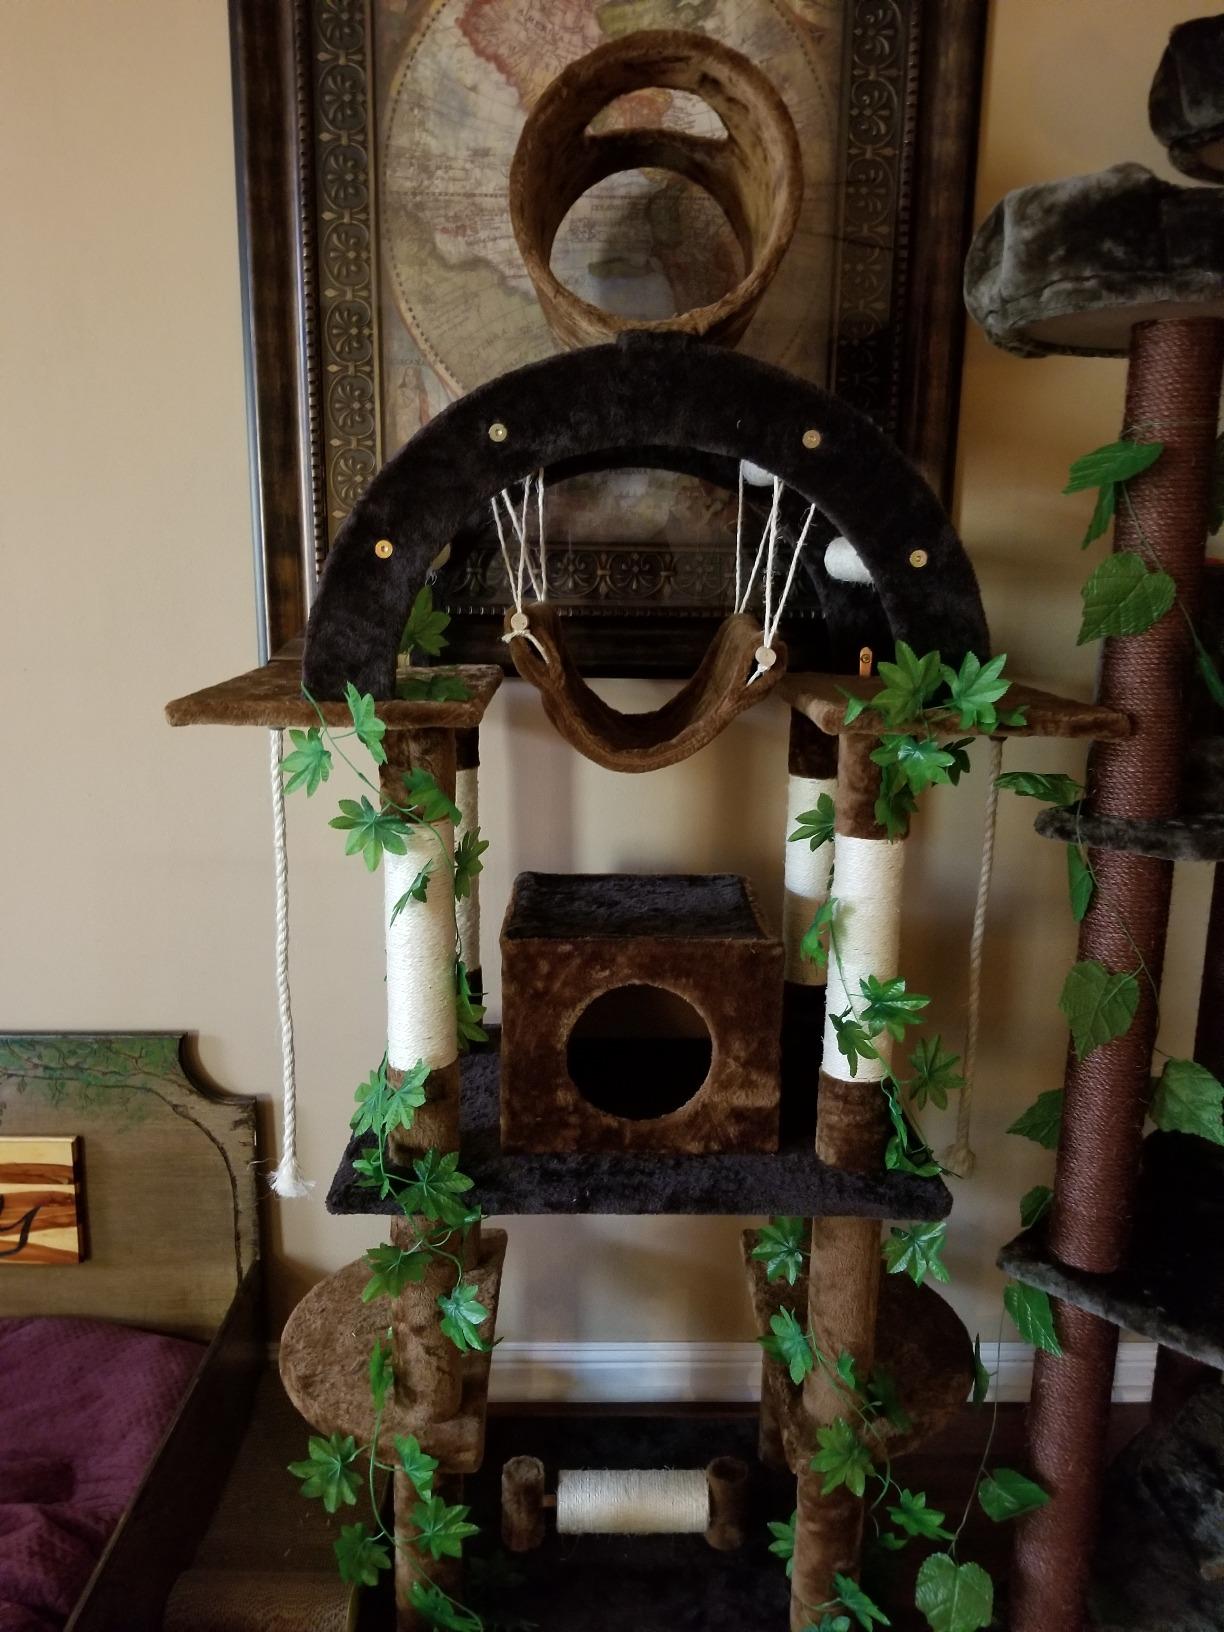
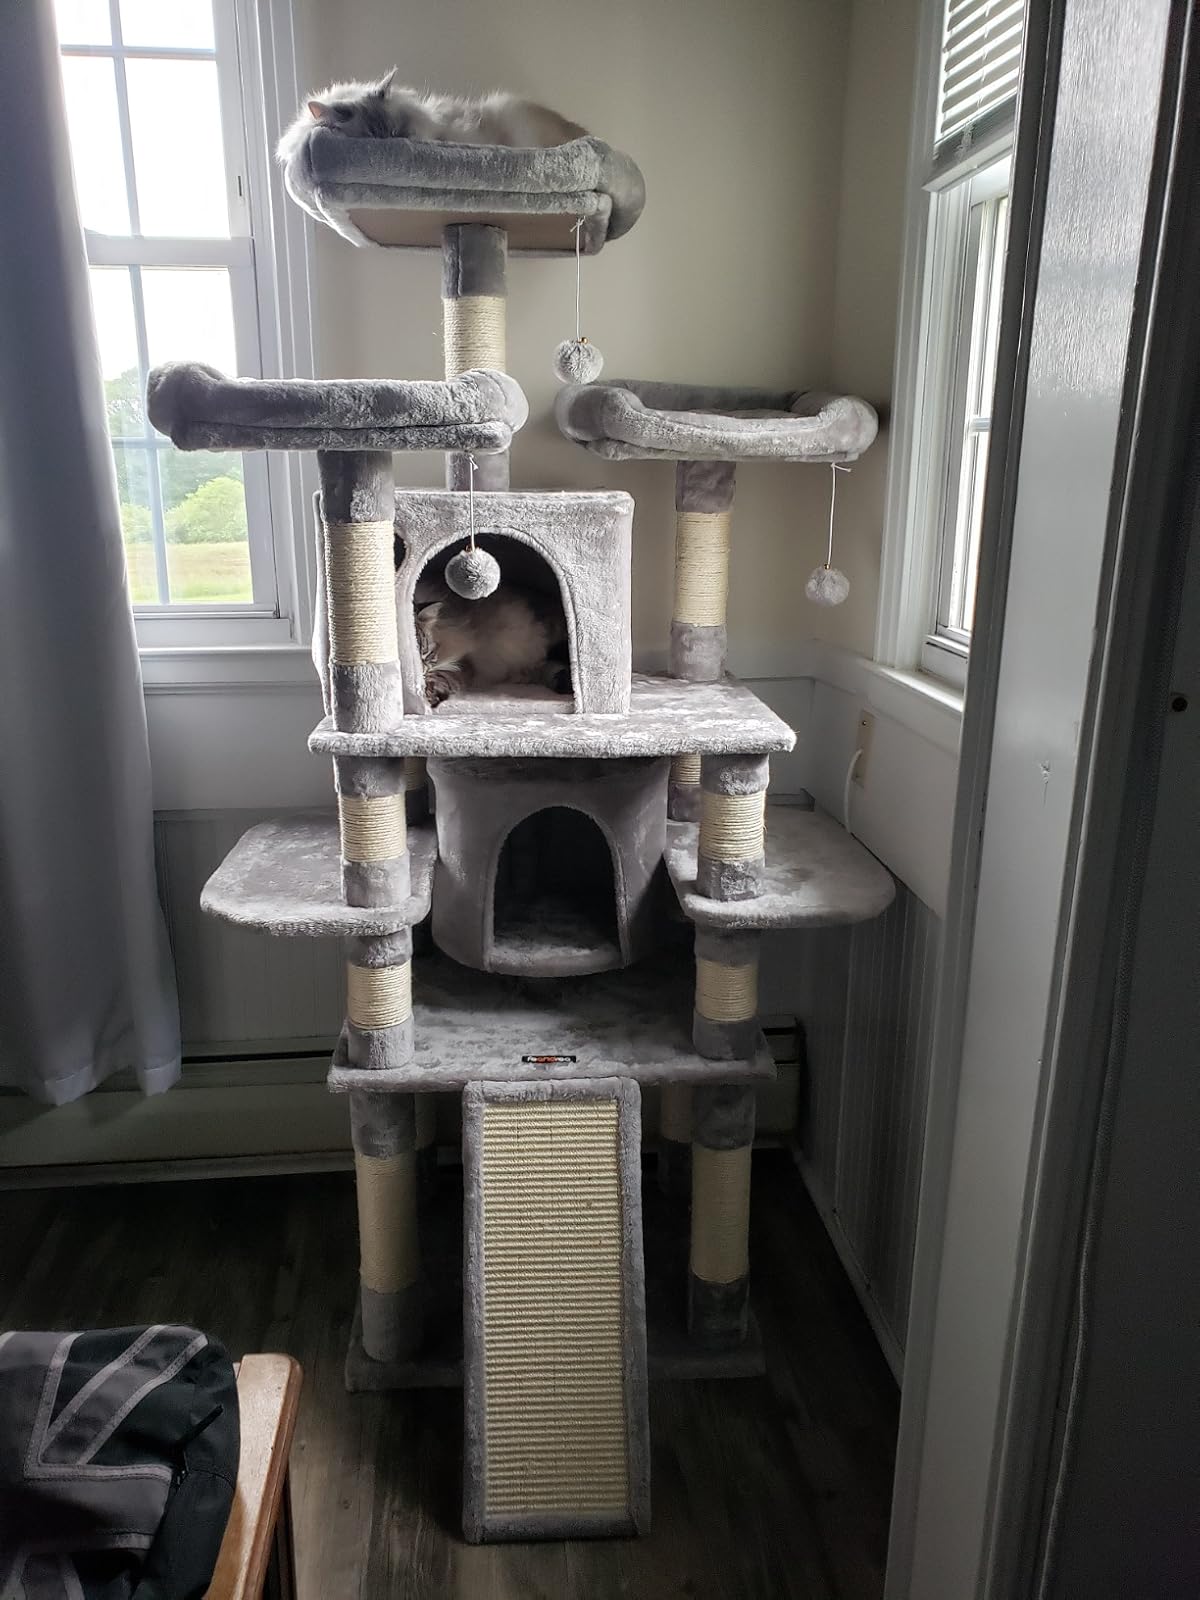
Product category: items_cat tree
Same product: no